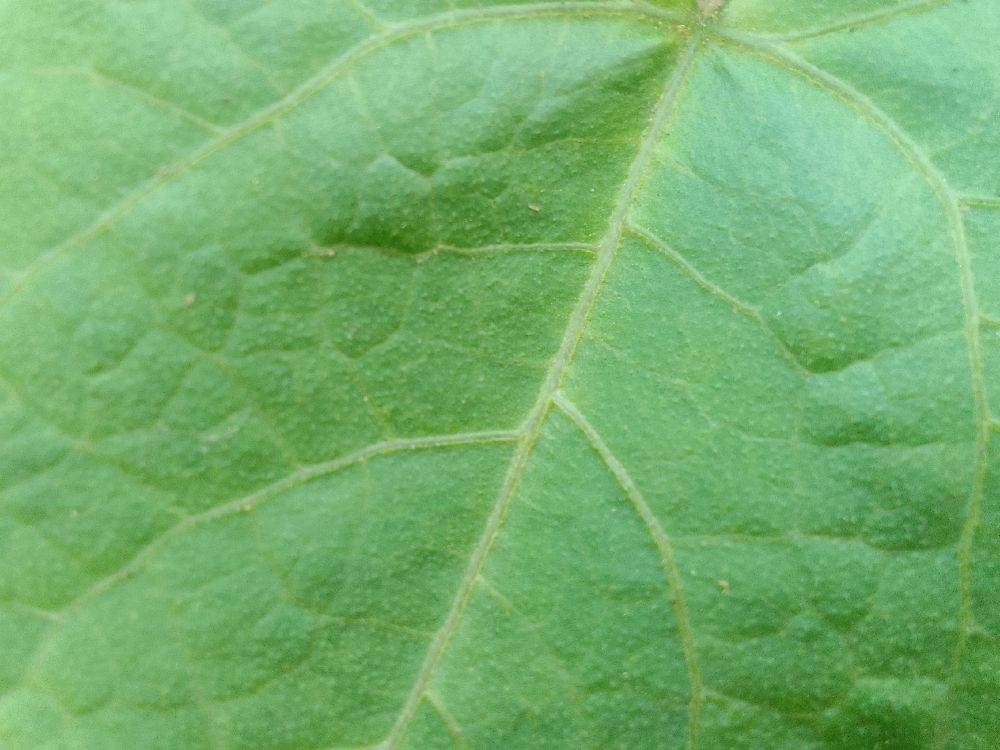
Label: healthy